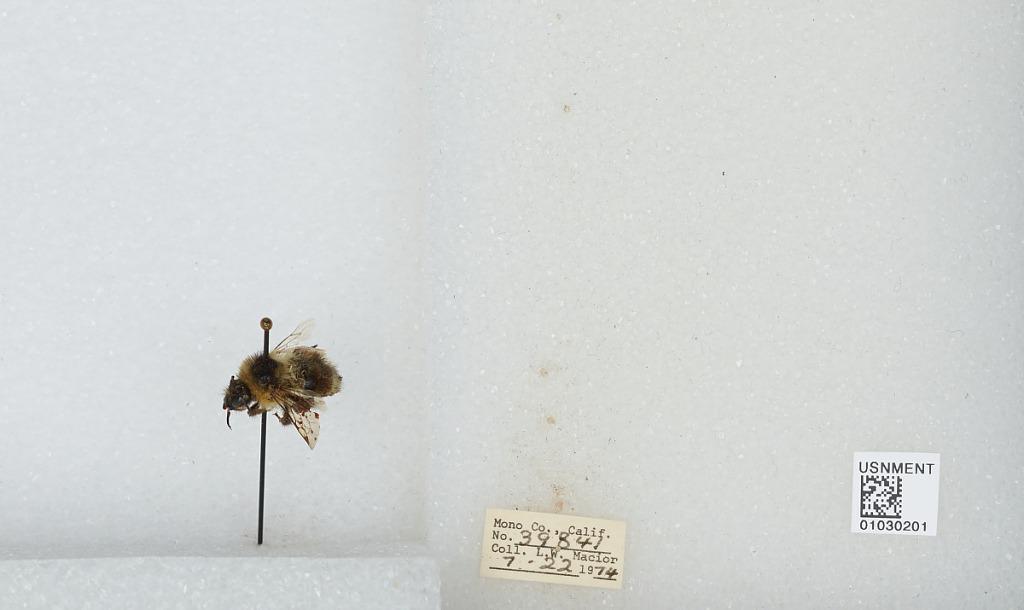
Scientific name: Bombus (Cullumanobombus) rufocinctus Cresson
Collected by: L. Macior
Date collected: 1974-7-22
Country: United States
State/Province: California
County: Mono
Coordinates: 37.92, -118.87